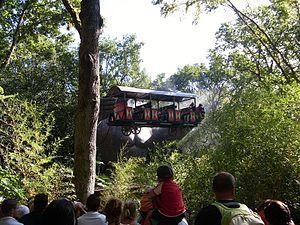
King Kong au Pal.
Le Pal est un parc d'attractions et un parc zoologique français situé dans la région Auvergne-Rhône-Alpes, dans le département de l'Allier, sur la commune de Saint-Pourçain-sur-Besbre. Créé en 1973, il est d'abord un parc zoologique, auquel s'ajoute ensuite un parc d'attractions en 1981. Sur 50 hectares, il propose 30 attractions et présente 700 animaux, ainsi que plusieurs spectacles animaliers. Il est dirigé par Arnaud Bennet, le gendre d'André Charbonnier, fondateur du parc.
Ces différentes listes sont non exhaustives.
King Kong est un type d'attraction construit par Huss Rides depuis 2009, s'inspirant du célèbre film du même nom.